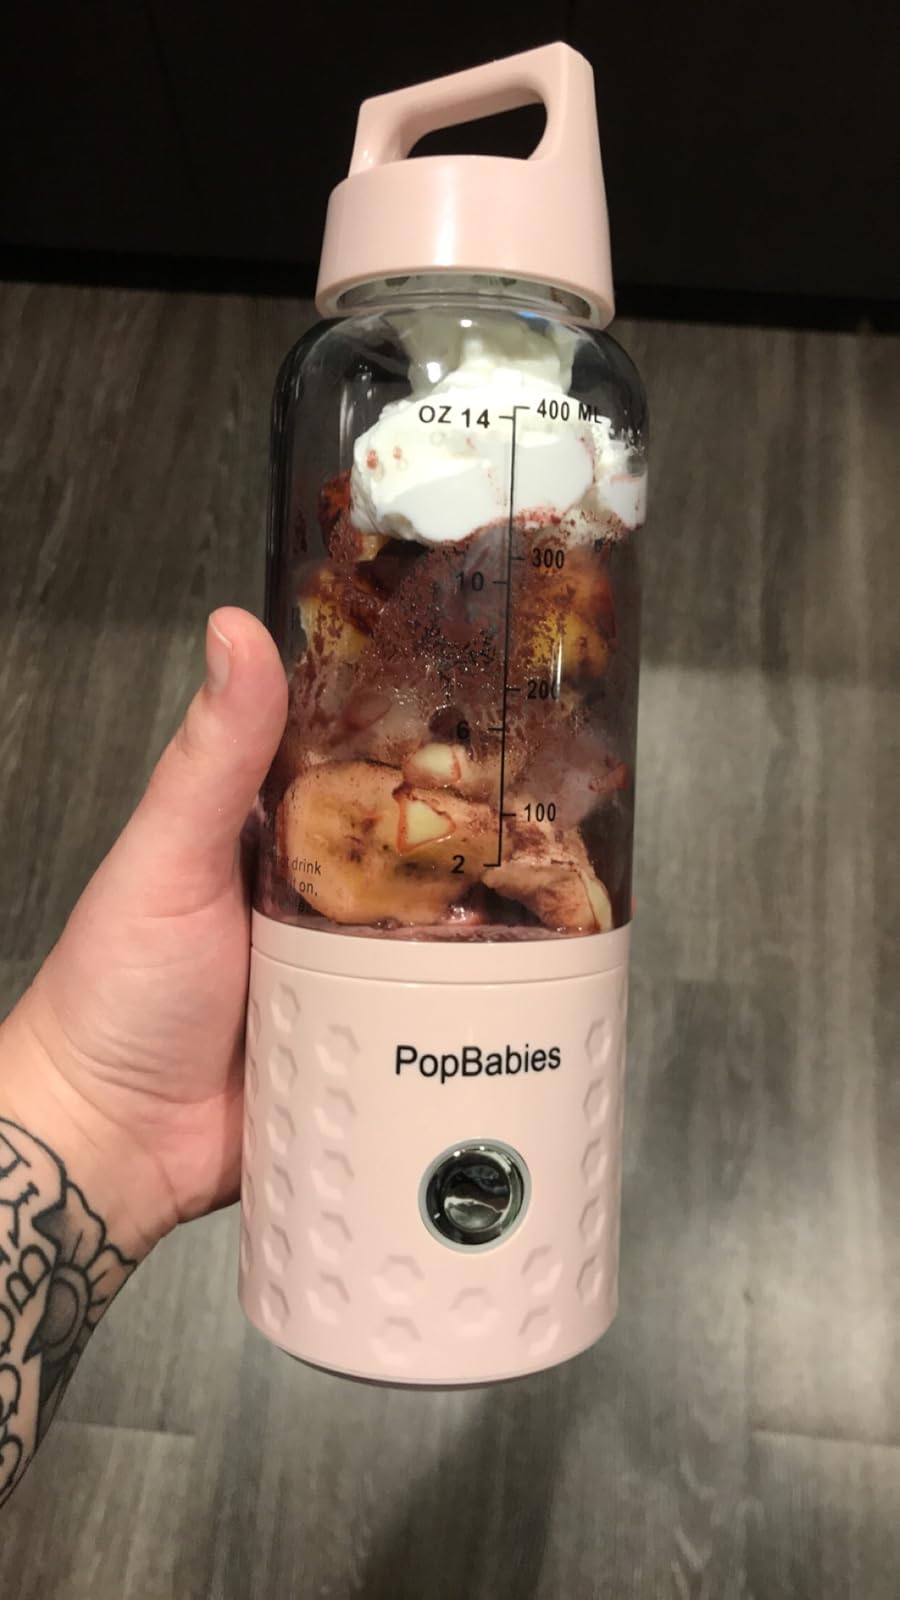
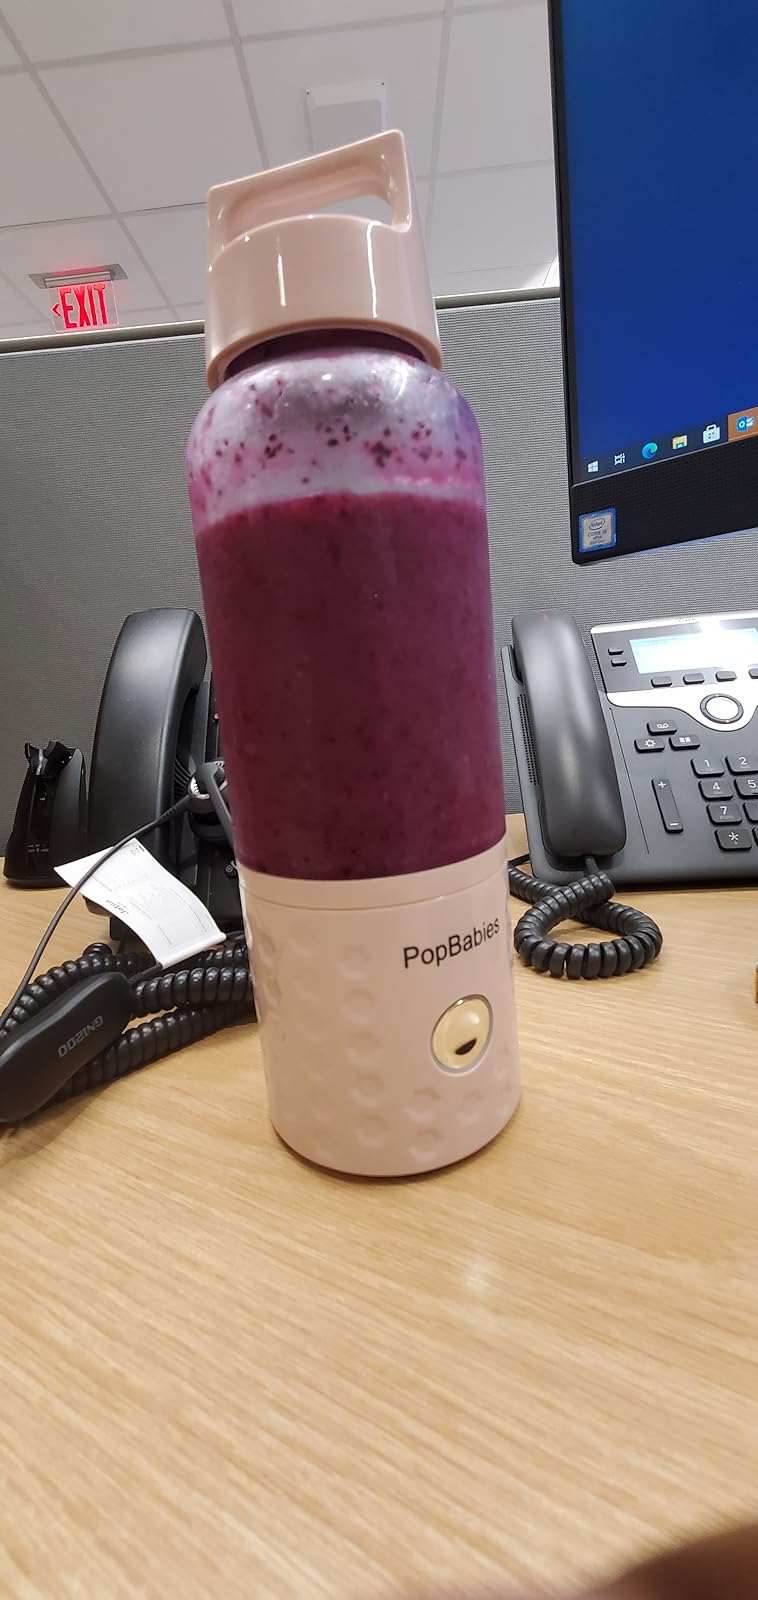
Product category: items_blender
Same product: yes